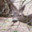
Label: deer